Edward Rooper

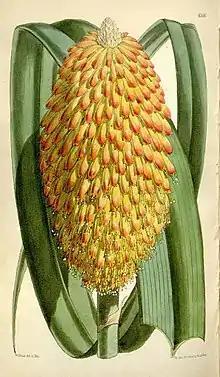

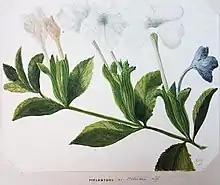

Edward Rooper (25 January 1818 Wick Hall, Furze Hill, Brighton - 11 or 15 November 1854 Inkerman, Crimea) was an English soldier, landscape painter, and botanical collector and illustrator.